Sentinels novels

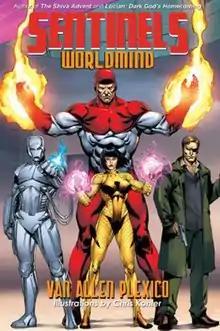
Cover of the fifth novel in the "Sentinels" series of Superhero fiction novels, "Worldmind" (White Rocket Books, 2010)

Following publication of the ninth novel, an over-sized art book was published containing all the black-and-white interior illustrations from all nine books plus cover artwork and commentary by artist Chris Kohler and author Van Allen Plexico: